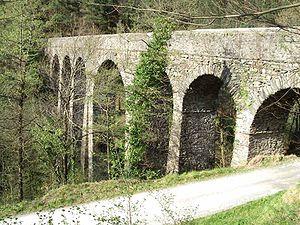
Leitzaran est une rivière située dans le Nord de l'Espagne, appartenant au versant cantabrique. C'est un affluent du fleuve Oria sur sa rive droite.